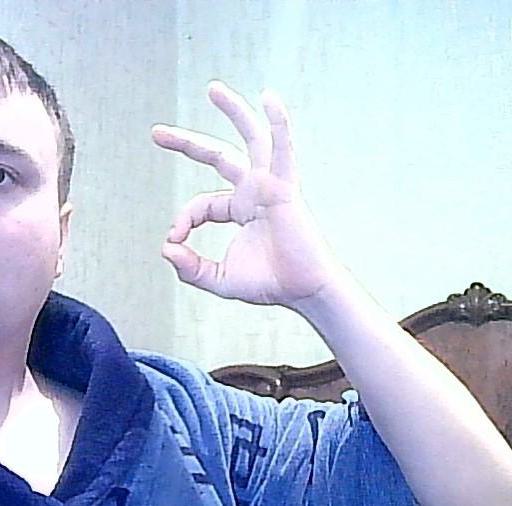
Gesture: ok